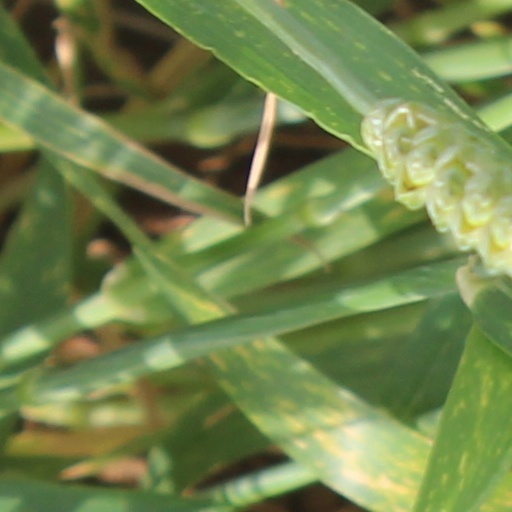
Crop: wheat